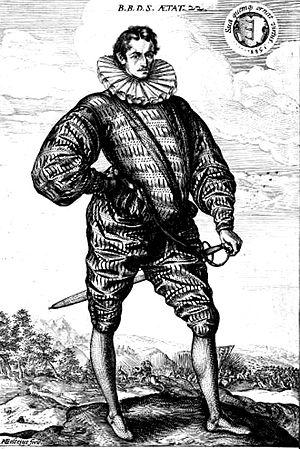
Boldizsár Báthory, né en 1555 à Szamosújvár et mort le 11 septembre 1594 dans cette même ville, fut prince de Transylvanie et partisan anti-Habsbourgs.